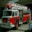
Label: truck